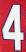
Number: 4